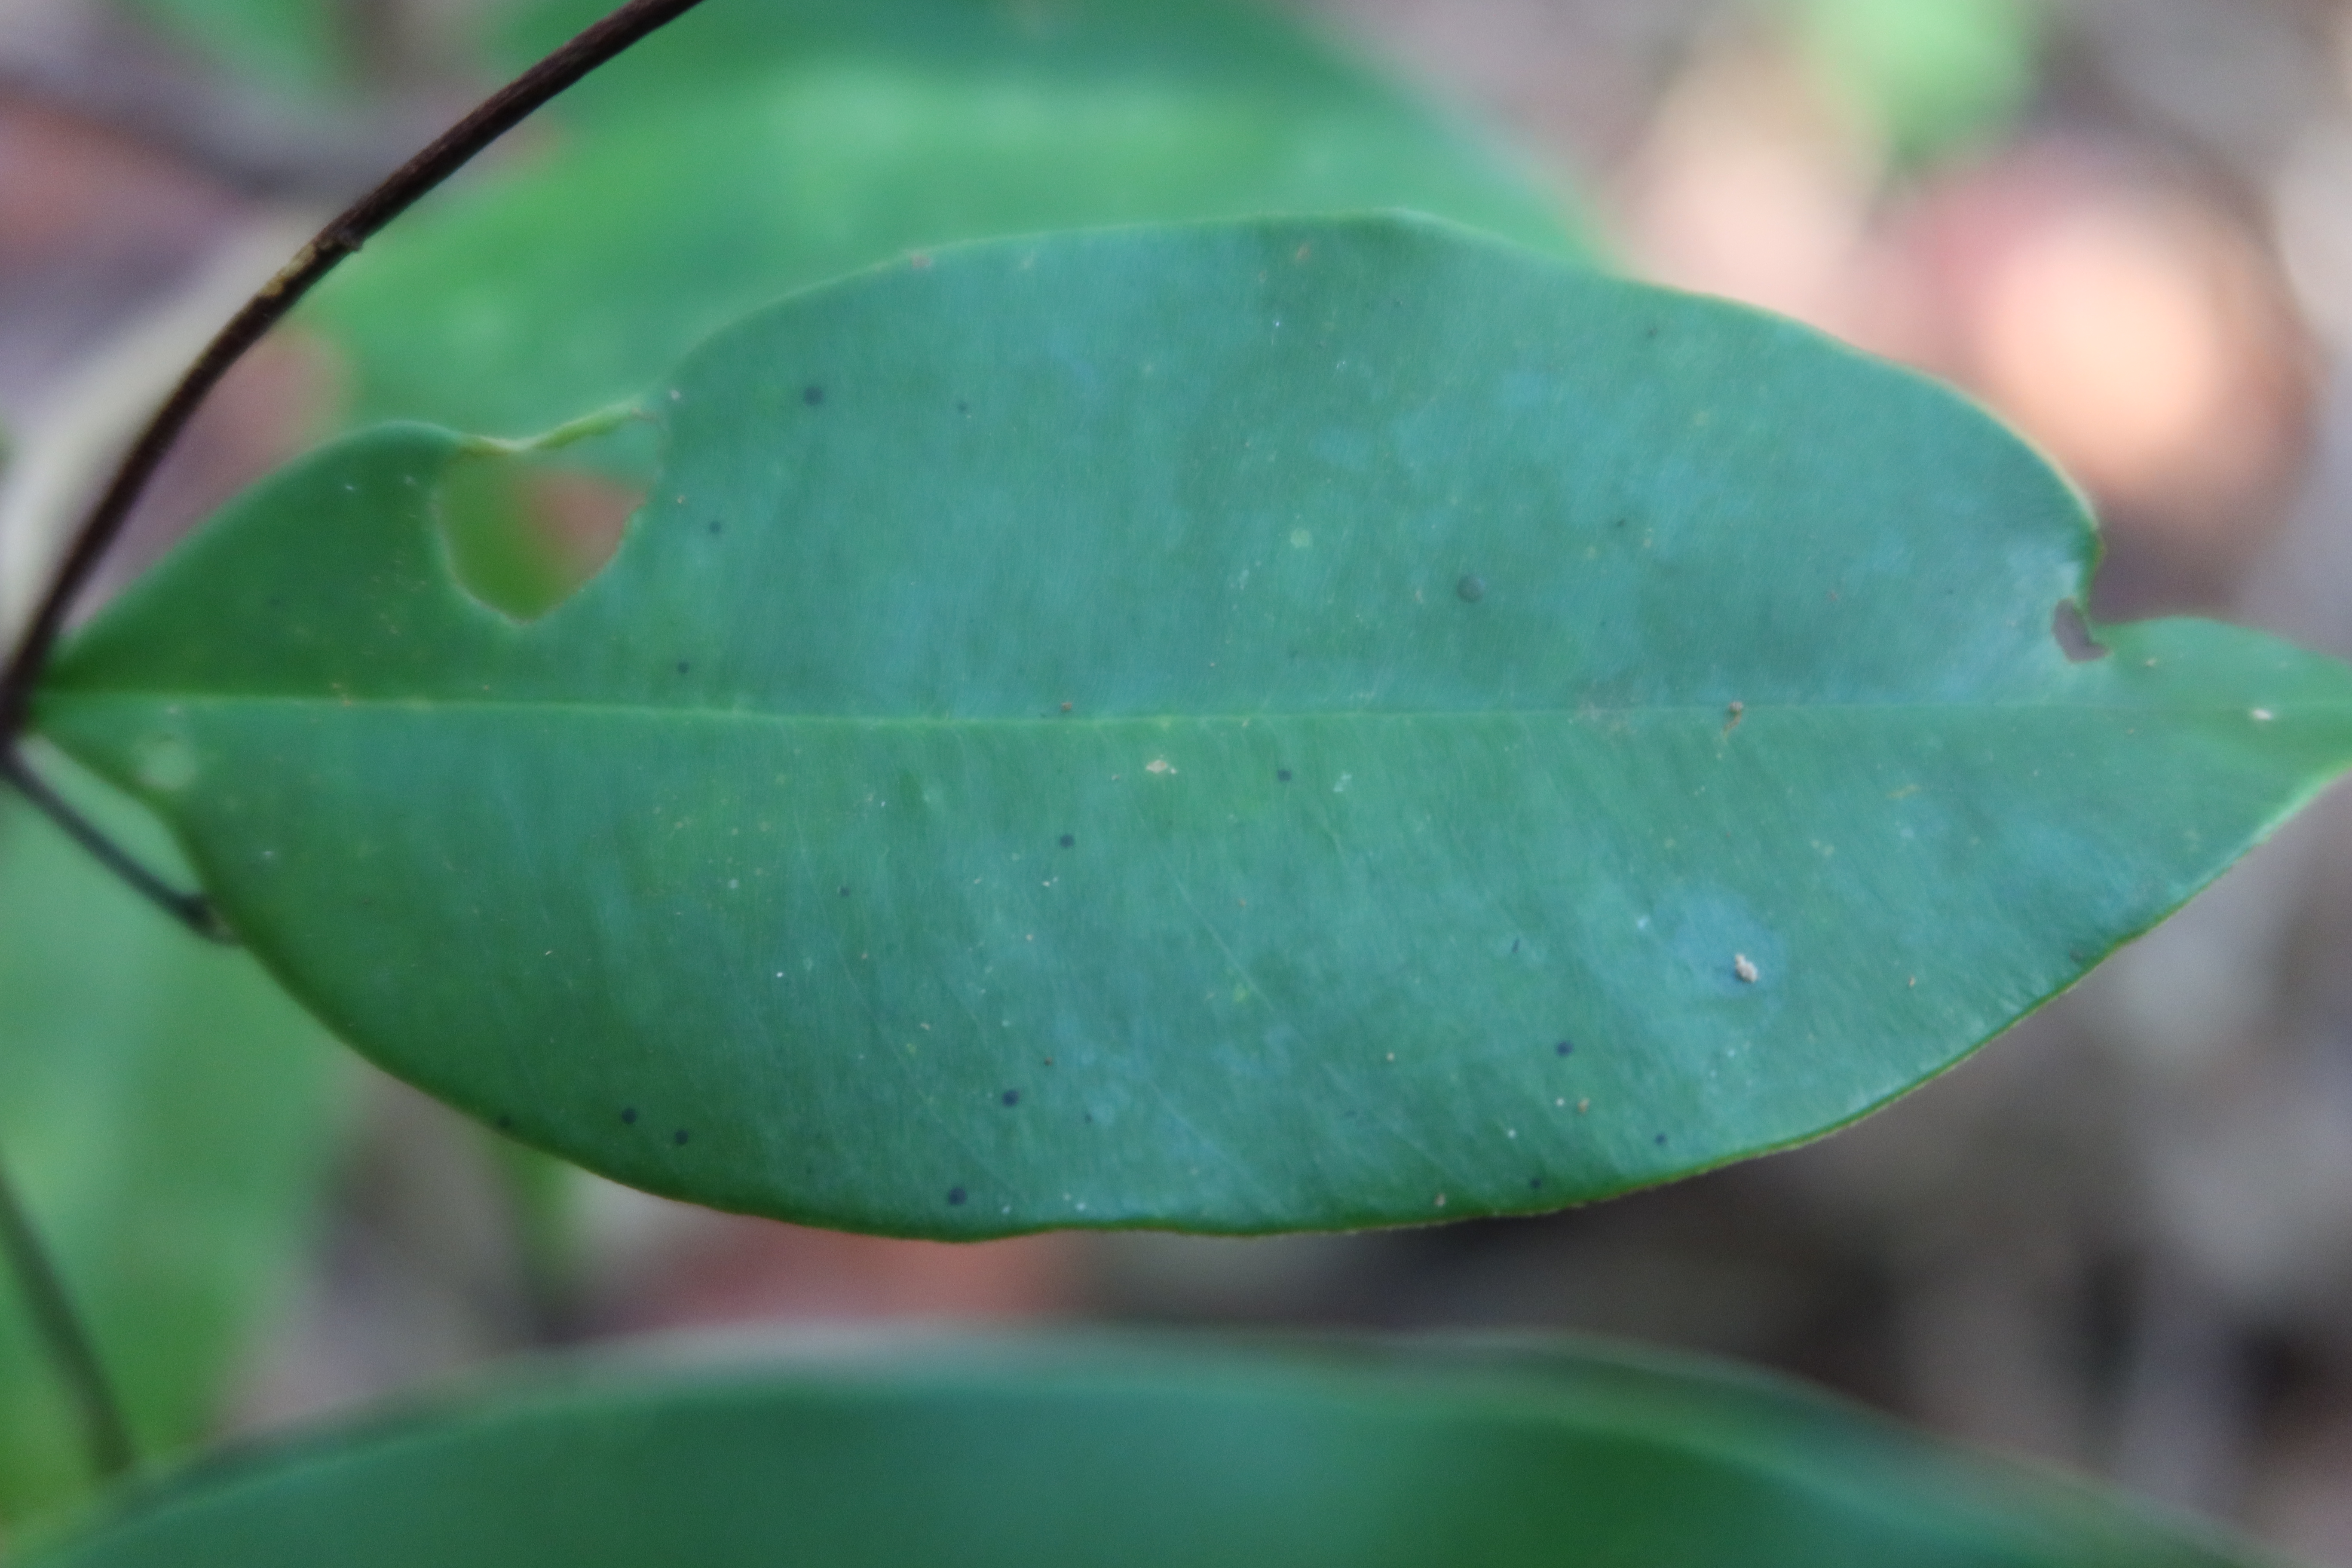
Label: Black spots